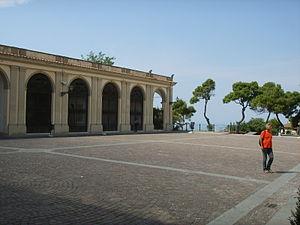
Le sanctuaire de Montenero ou sanctuaire de Notre-Dame des Grâces est un complexe religieux situé sur le mont Nero, à Livourne, en Italie centrale.